Veera (2013 film)

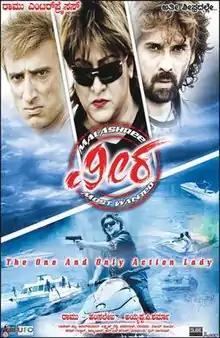
Film poster

Veera is a 2013 Indian Kannada language action film directed by Ayyappa P. Sharma and starring Malashri, Rahul Dev and Ashish Vidyarthi in the lead roles. Produced by Ramu Enterprises, the film's soundtrack and lyrics are written by Hamsalekha. The supporting cast features C. R. Simha, Komal, Mukul Dev and Raju Talikote. One of the fight scenes in the film is inspired from Wanted. The film is also dubbed in Hindi as name "Veera-The Most Wanted".